Clinton Engineer Works

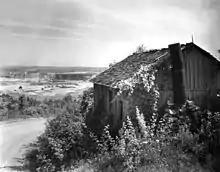
One of the original houses overlooking the construction of K-25

The most promising but also the most challenging method of isotope separation was gaseous diffusion. Graham's law states that the rate of effusion of a gas is inversely proportional to the square root of its molecular mass, so in a box containing a semi-permeable membrane and a mixture of two gases, the lighter molecules will pass out of the container more rapidly than the heavier molecules. The gas leaving the container is somewhat enriched in the lighter molecules, while the residual gas is somewhat depleted. The idea was that such boxes could be formed into a cascade of pumps and membranes, with each successive stage containing a slightly more enriched mixture. Research into the process was carried out at Columbia University by a group that included Harold Urey, Karl P. Cohen and John R. Dunning.